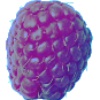
Label: Raspberry 1